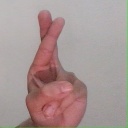
अक्षर: र